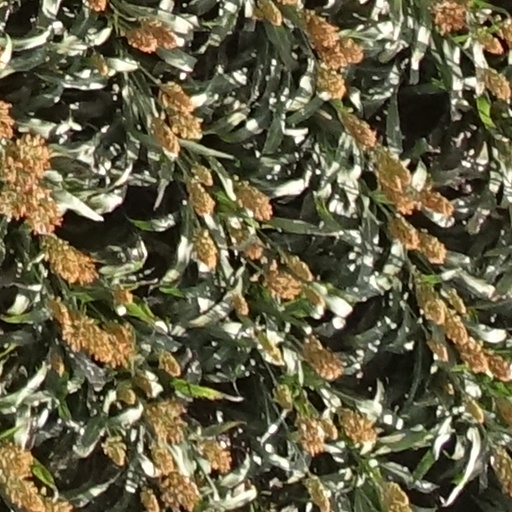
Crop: sorghum